RPM Nautical Foundation

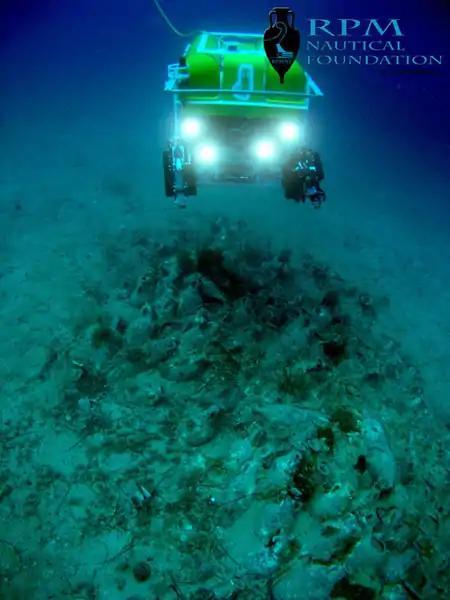

RPM Nautical Foundation (RPMNF) is a nonprofit archaeological research and educational organization dedicated to the advancement of maritime archaeology that includes littoral surveys and excavation of individual shipwreck and harbor sites.